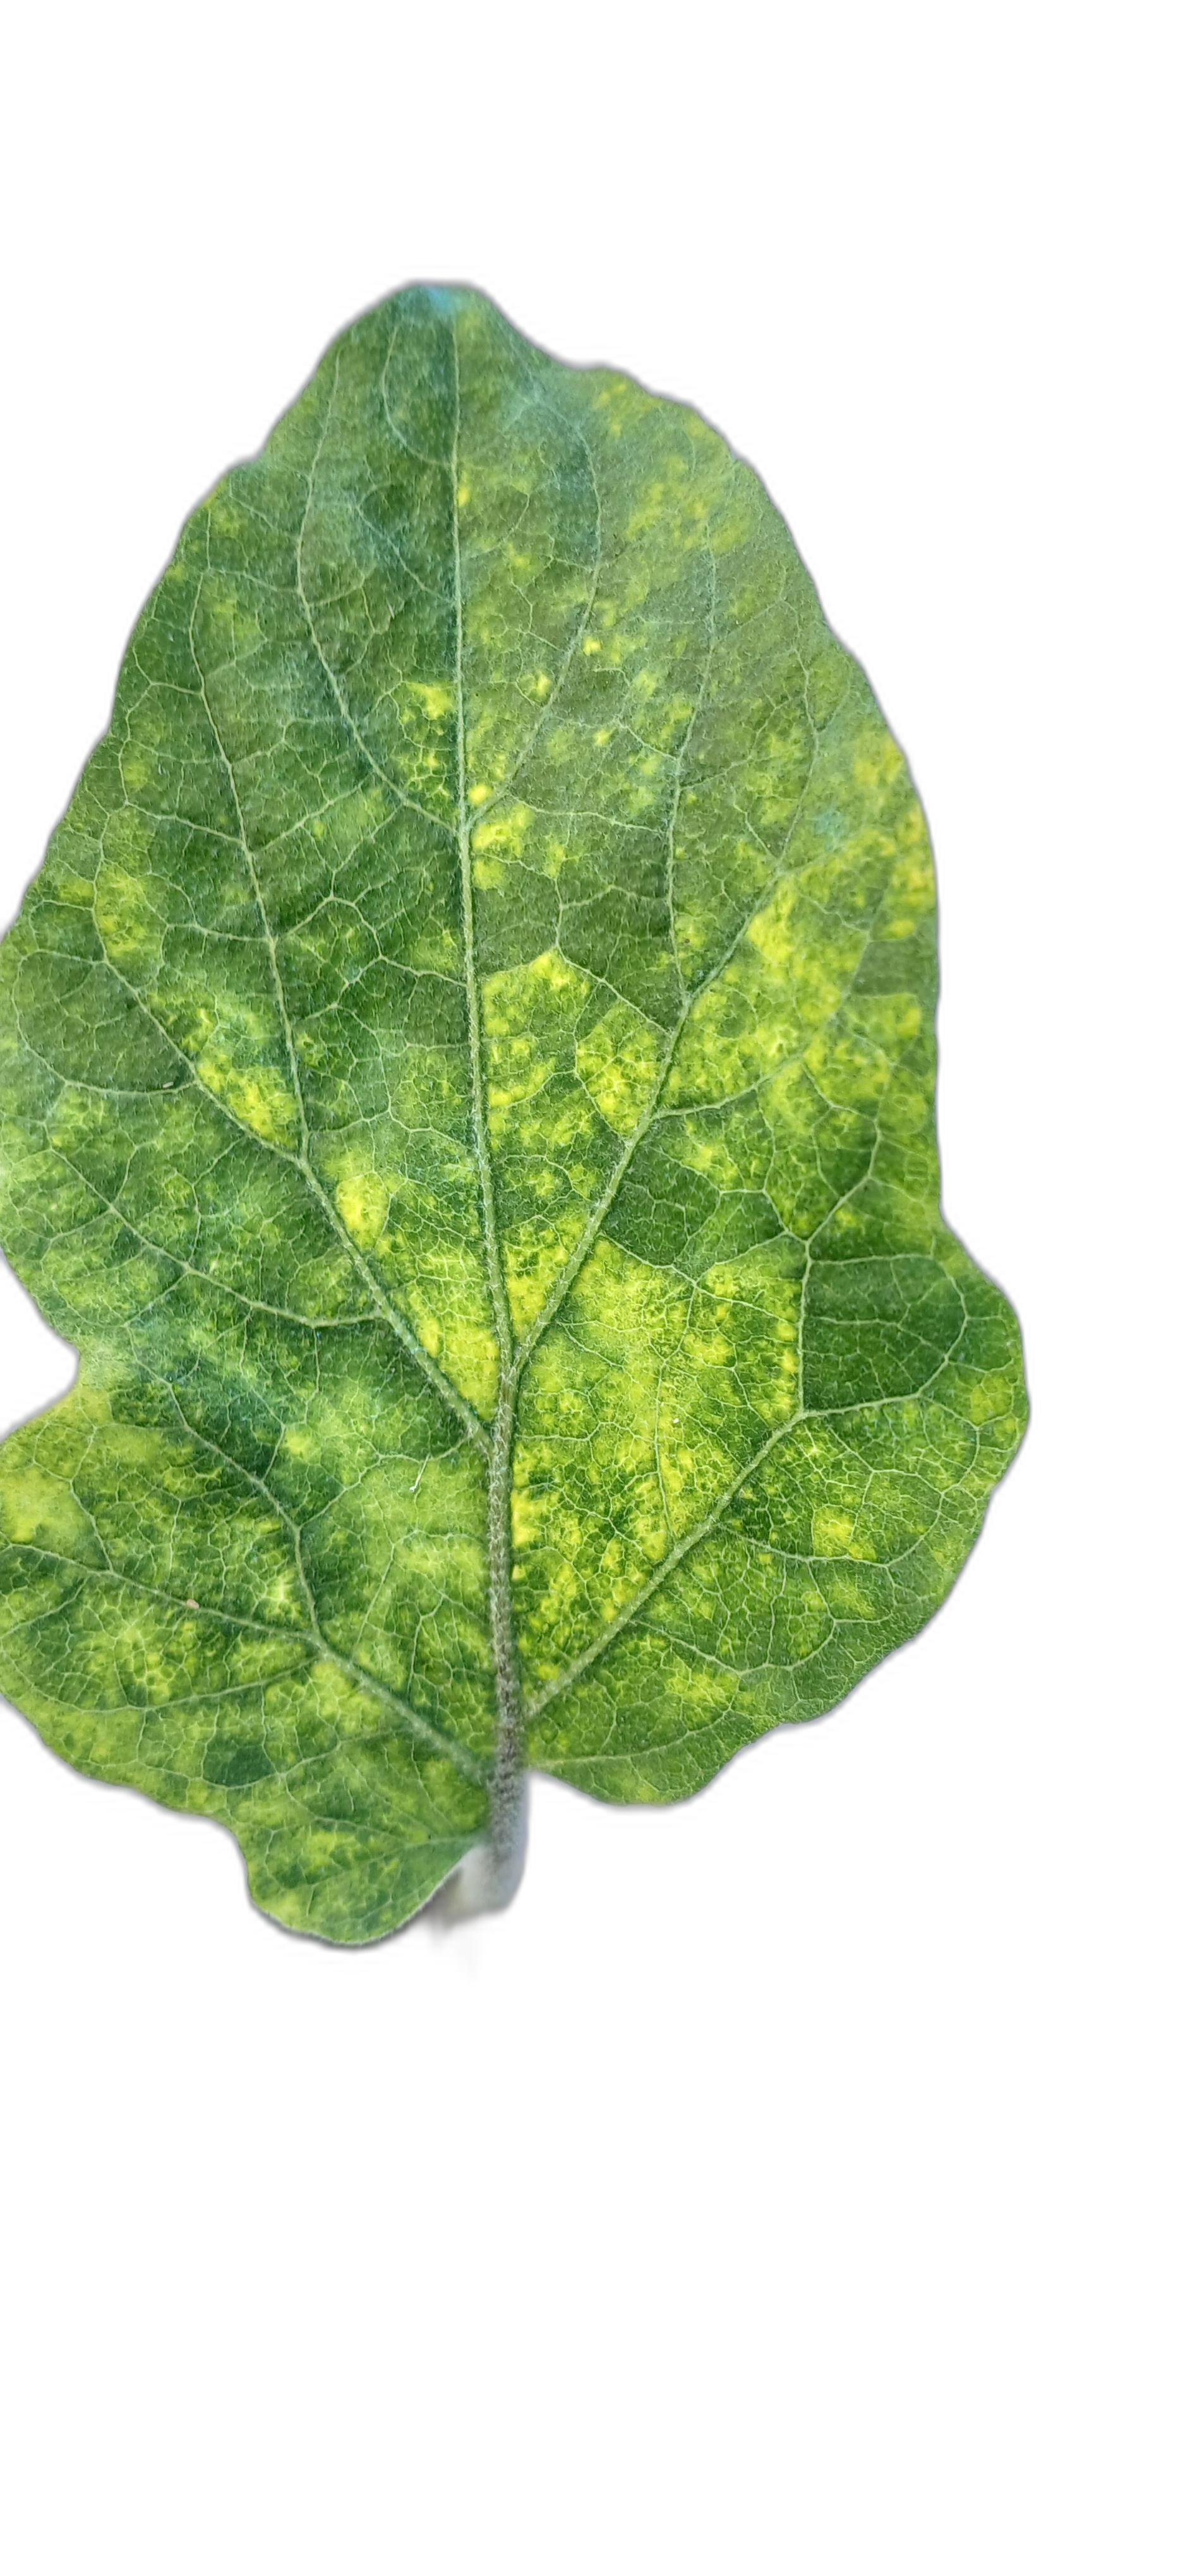
Label: Mosaic Virus Disease